Patriot War (Florida)

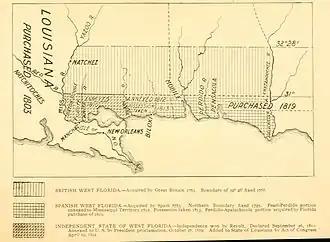
A 1903 map showing the territorial changes of "West Florida"

By 1810, during the Peninsular War, Spain was largely overrun by the French army. Rebellions against the Spanish authorities broke out in many of its American colonies. Residents of westernmost West Florida (between the Mississippi and Pearl Rivers) organized a convention at Baton Rouge in the summer of 1810. The convention was concerned about maintaining public order and preventing control of the district from falling into French hands, and at first tried to establish a government under local control that was nominally loyal to Ferdinand VII. After discovering that the Spanish governor of the district had appealed for military aid to put down an "insurrection", militia seized the Spanish fort in Baton Rouge, and on September 26, the convention declared West Florida to be independent.